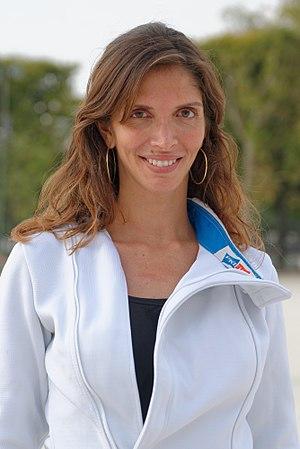
L'escrimeuse brésilienne Nathalie Moellhausen à une «
Nathalie Moellhausen, née le 1ᵉʳ décembre 1985 à Milan, est une escrimeuse italo-brésilienne, spécialiste de l'épée. Championne du monde individuelle 2019.